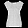
Label: T - shirt / top